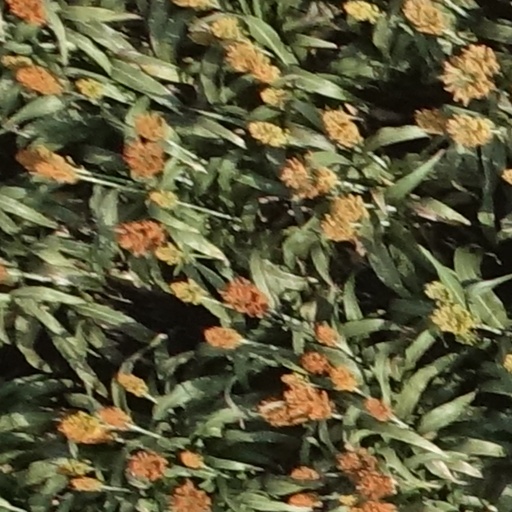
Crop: sorghum